Columbia University Libraries

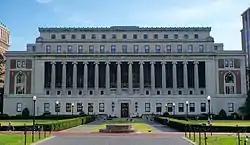
Butler Library at Columbia University

Columbia University Libraries is the library system of Columbia University and one of the largest academic library systems in North America. With 15.0 million volumes and over 160,000 journals and serials, as well as extensive electronic resources, manuscripts, rare books, microforms, maps, and graphic and audio-visual materials, it is the fifth-largest academic library in the United States and the largest academic library in the State of New York. Additionally, the closely affiliated Jewish Theological Seminary Library holds over 400,000 volumes, which combined makes the Columbia University Libraries the third-largest academic library, and the second-largest private library in the United States.